Economy of Israel

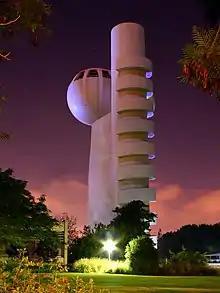
Orb-tower of Weizmann Institute of Science

Science and technology in Israel is one of the country's most highly developed and industrialized sectors. The modern Israeli ecosystem of high technology is highly optimized making up a significant bulk of the Israeli economy. The percentage of Israelis engaged in scientific and technological inquiry, and the amount spent on research and development (R&D) concerning gross domestic product (GDP), is among the highest in the world, with 140 scientists and technicians per 10,000 employees. In comparison, the same is 85 per 10,000 in the United States and 83 per 10,000 in Japan. Israel ranks fourth in the world in scientific activity, as measured by the number of scientific publications per million citizens. Israel's percentage of the total number of scientific articles published worldwide is almost 10 times higher than its percentage of the world's population. The country is home to over 1,400 life science companies, including about 300 pharmaceutical companies, 600 medical device companies, 450 digital health companies, and 468 biotechnology companies. Israeli scientists, engineers, and technicians have contributed to the modern advancement of the natural sciences, agricultural sciences, computer sciences, electronics, genetics, medicine, optics, solar energy and various fields of engineering. The country has one of the world's technologically most literate populations. Israel has the second largest number of startup companies globally, behind only the United States, and remains one of the largest centers in the world for technology start-up enterprises. As of 2013, around 200 start-ups were being created annually in Israel. In 2019, there were nearly 7,000 active start-ups operating throughout the country. In 2021, there were 79 Israeli-established tech unicorns, with 32 of them headquartered in Israel. More than one-third of cybersecurity unicorns in the world were Israeli in 2021. Israel is also home to nearly 400 research and development centers owned by various multinational companies, including prominent high-technology giants such as Google, Microsoft, and Intel.